2-APB (entactogen)

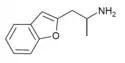

2-APB, also known as 2-aminopropylbenzofuran, is a novel designer drug of the benzofuran family.